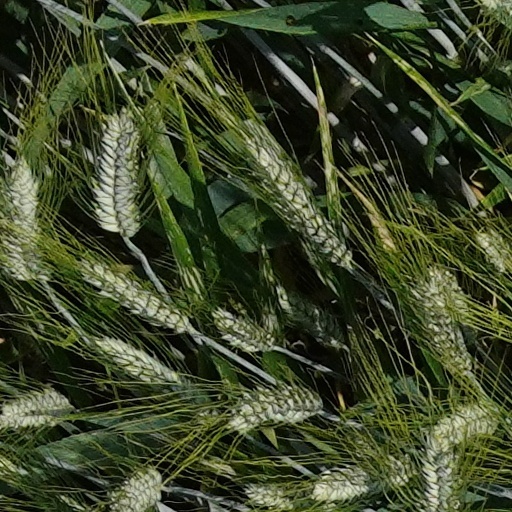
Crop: wheat